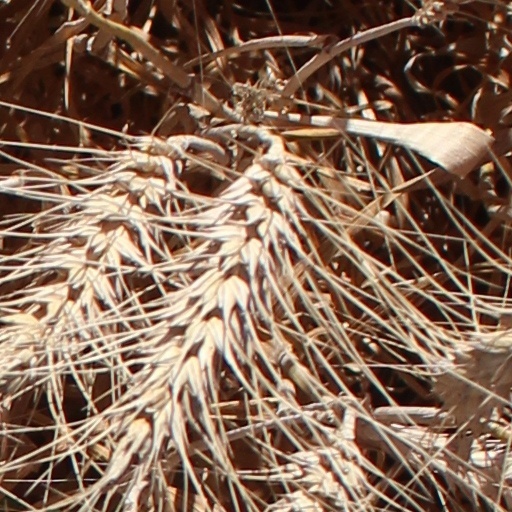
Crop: wheat